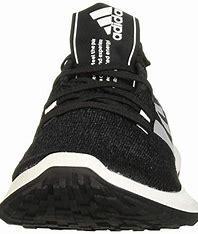
Brand: Adidas
Model: Sensebounce